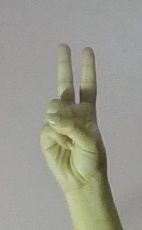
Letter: taa